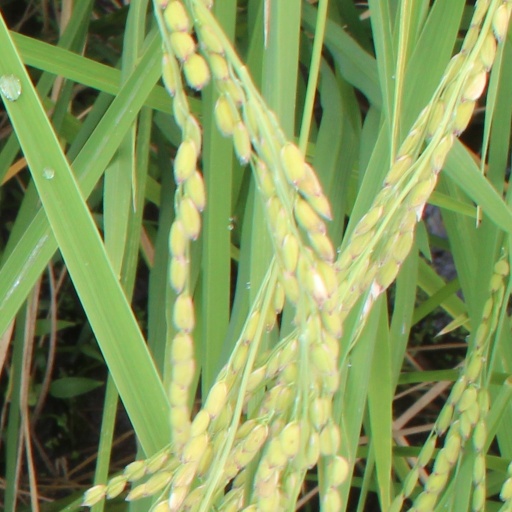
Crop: rice